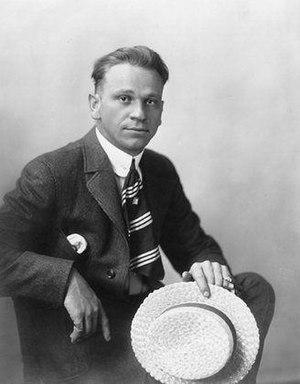
Wallace Beery est un acteur américain né le 1ᵉʳ avril 1885 près de Smithville, dans le comté de Clay, dans le Missouri et mort d'une crise cardiaque le 15 avril 1949 à Beverly Hills, en Californie.
Lucky Luke est une série de bande dessinée belge de western humoristique créée par le dessinateur belge Morris dans l'Almanach 1947, un hors-série du journal Spirou publié en 1946. Morris est aidé, à partir de la neuvième histoire, par plusieurs scénaristes, dont le plus fameux est René Goscinny. Depuis la mort de Morris en 2001, le dessin est assuré par Achdé.